He's Watching

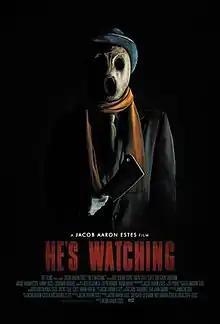
Official release poster

He's Watching is a 2022 American found footage horror film written and directed by Jacob Aaron Estes, starring Iris Serena Estes and Lucas Steel Estes.